Sighișoara Clock Tower

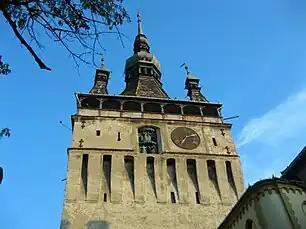
The Clock Tower in Sighișoara

The Clock Tower of Sighișoara in Mures County, Transylvania, Romania, is the main entry point to the town citadel, opposite the Tailors' Tower. With its 64 meters of height, the tower is visible from almost every corner of the city. Its purpose was to defend the main gate of the citadel. It also served as the town hall until 1656. It is now considered one of the most important clock towers in the whole of Transylvania. It is included in the UNESCO World Heritage List No 902: Historic Centre of Sighişoara.